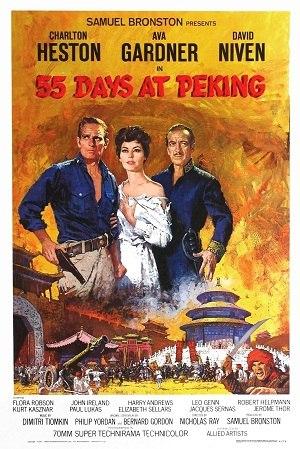
Les 55 Jours de Pékin est un film américain réalisé par Nicholas Ray et terminé par Andrew Marton, sorti en 1963.